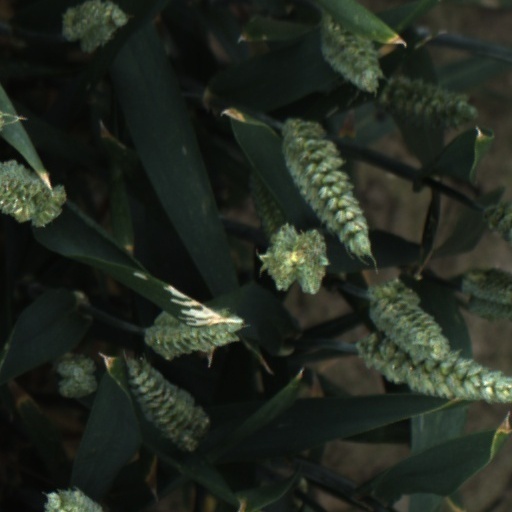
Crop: wheat